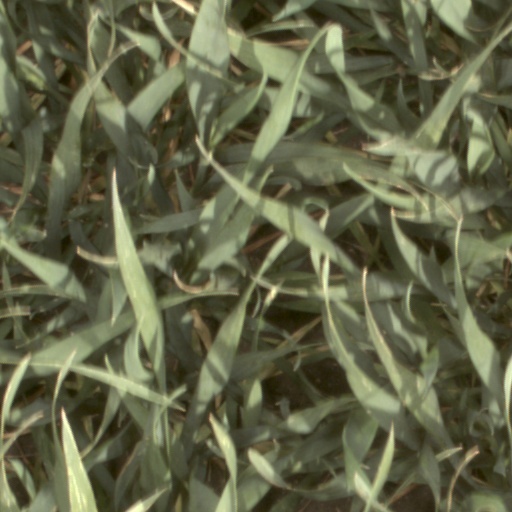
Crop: wheat